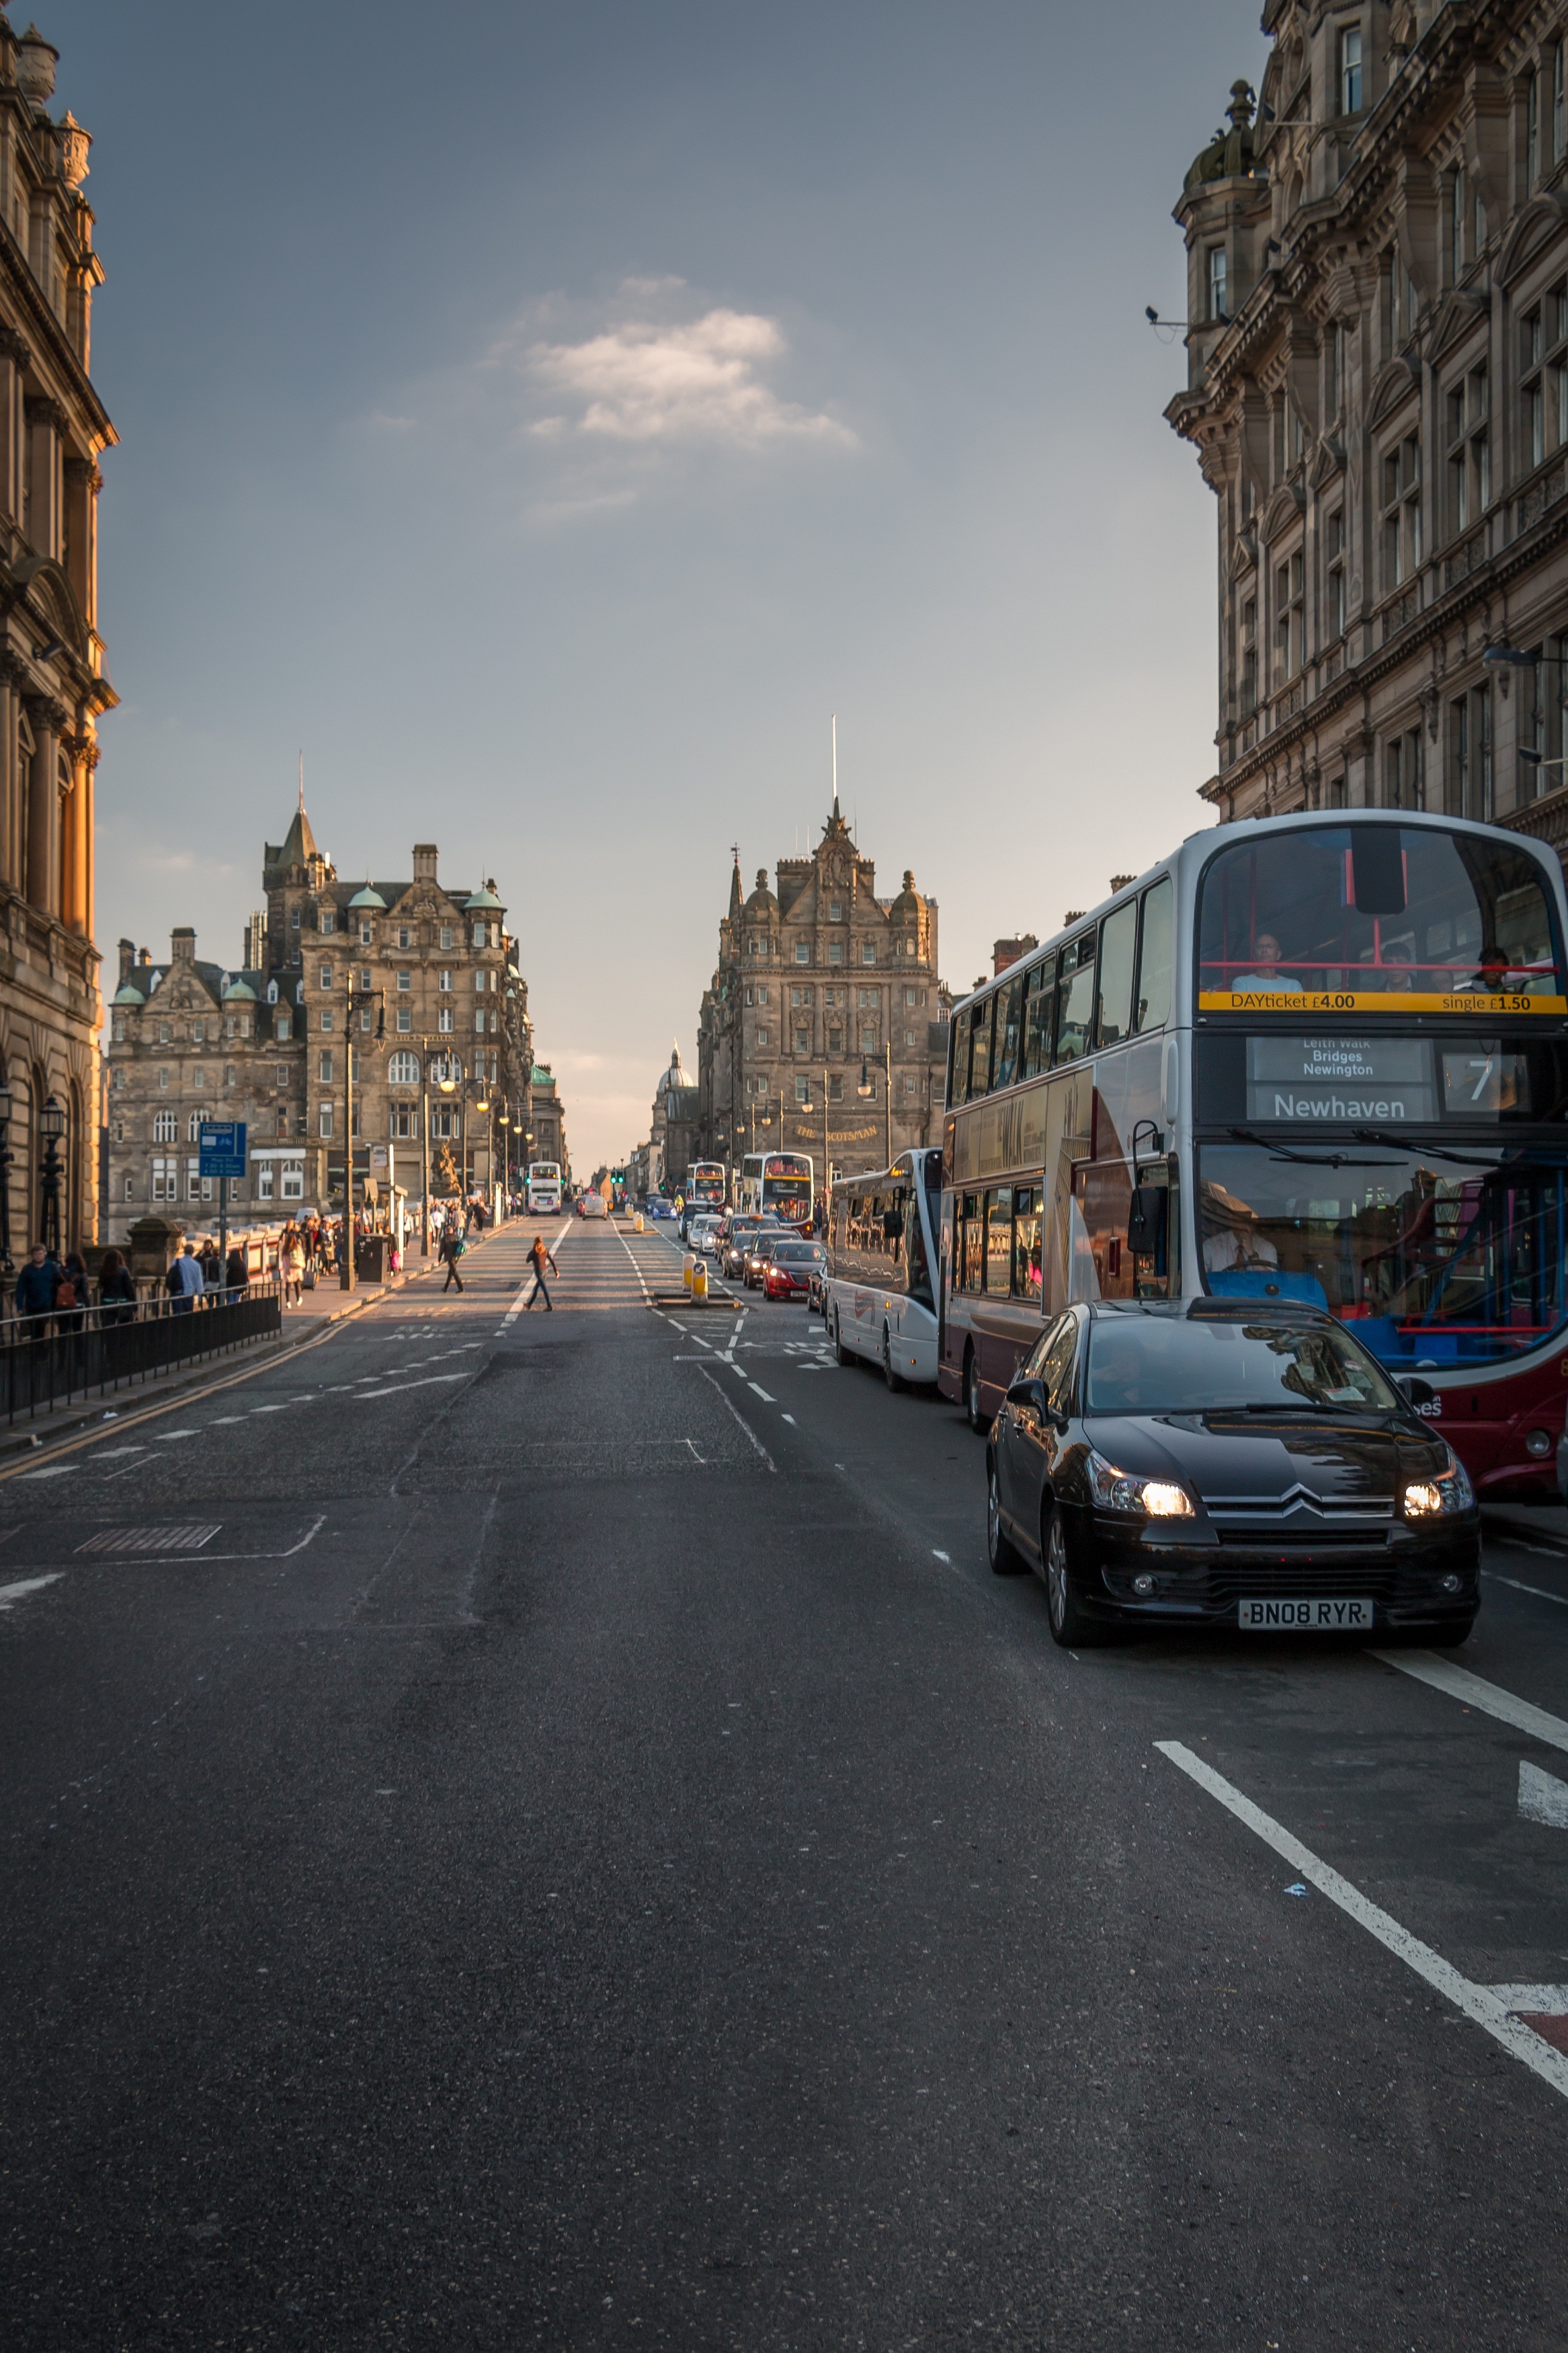
road, street, car, town, city, asphalt, cityscape, downtown, vehicle, sightseeing, lane, bus, infrastructure, scotland, edinburgh, road surface, urban area, bus sightseeing, human settlement